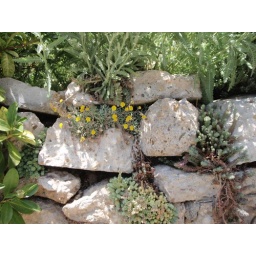
little succulents tucked in a rock wall